Timeline of protests in Venezuela in 2018

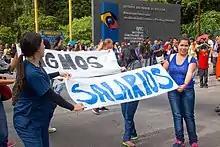
Nurses protesting for a fair salary

2 July – The Supreme Tribunal of Justice in exile, based in Panama, makes a ruling that Nicolás Maduro was no longer the legitimate President of Venezuela and called for the opposition-led National Assembly of Venezuela to appoint a new President of Venezuela. The ruling was supported by Secretary General of the Organization of American States Luis Almagro.